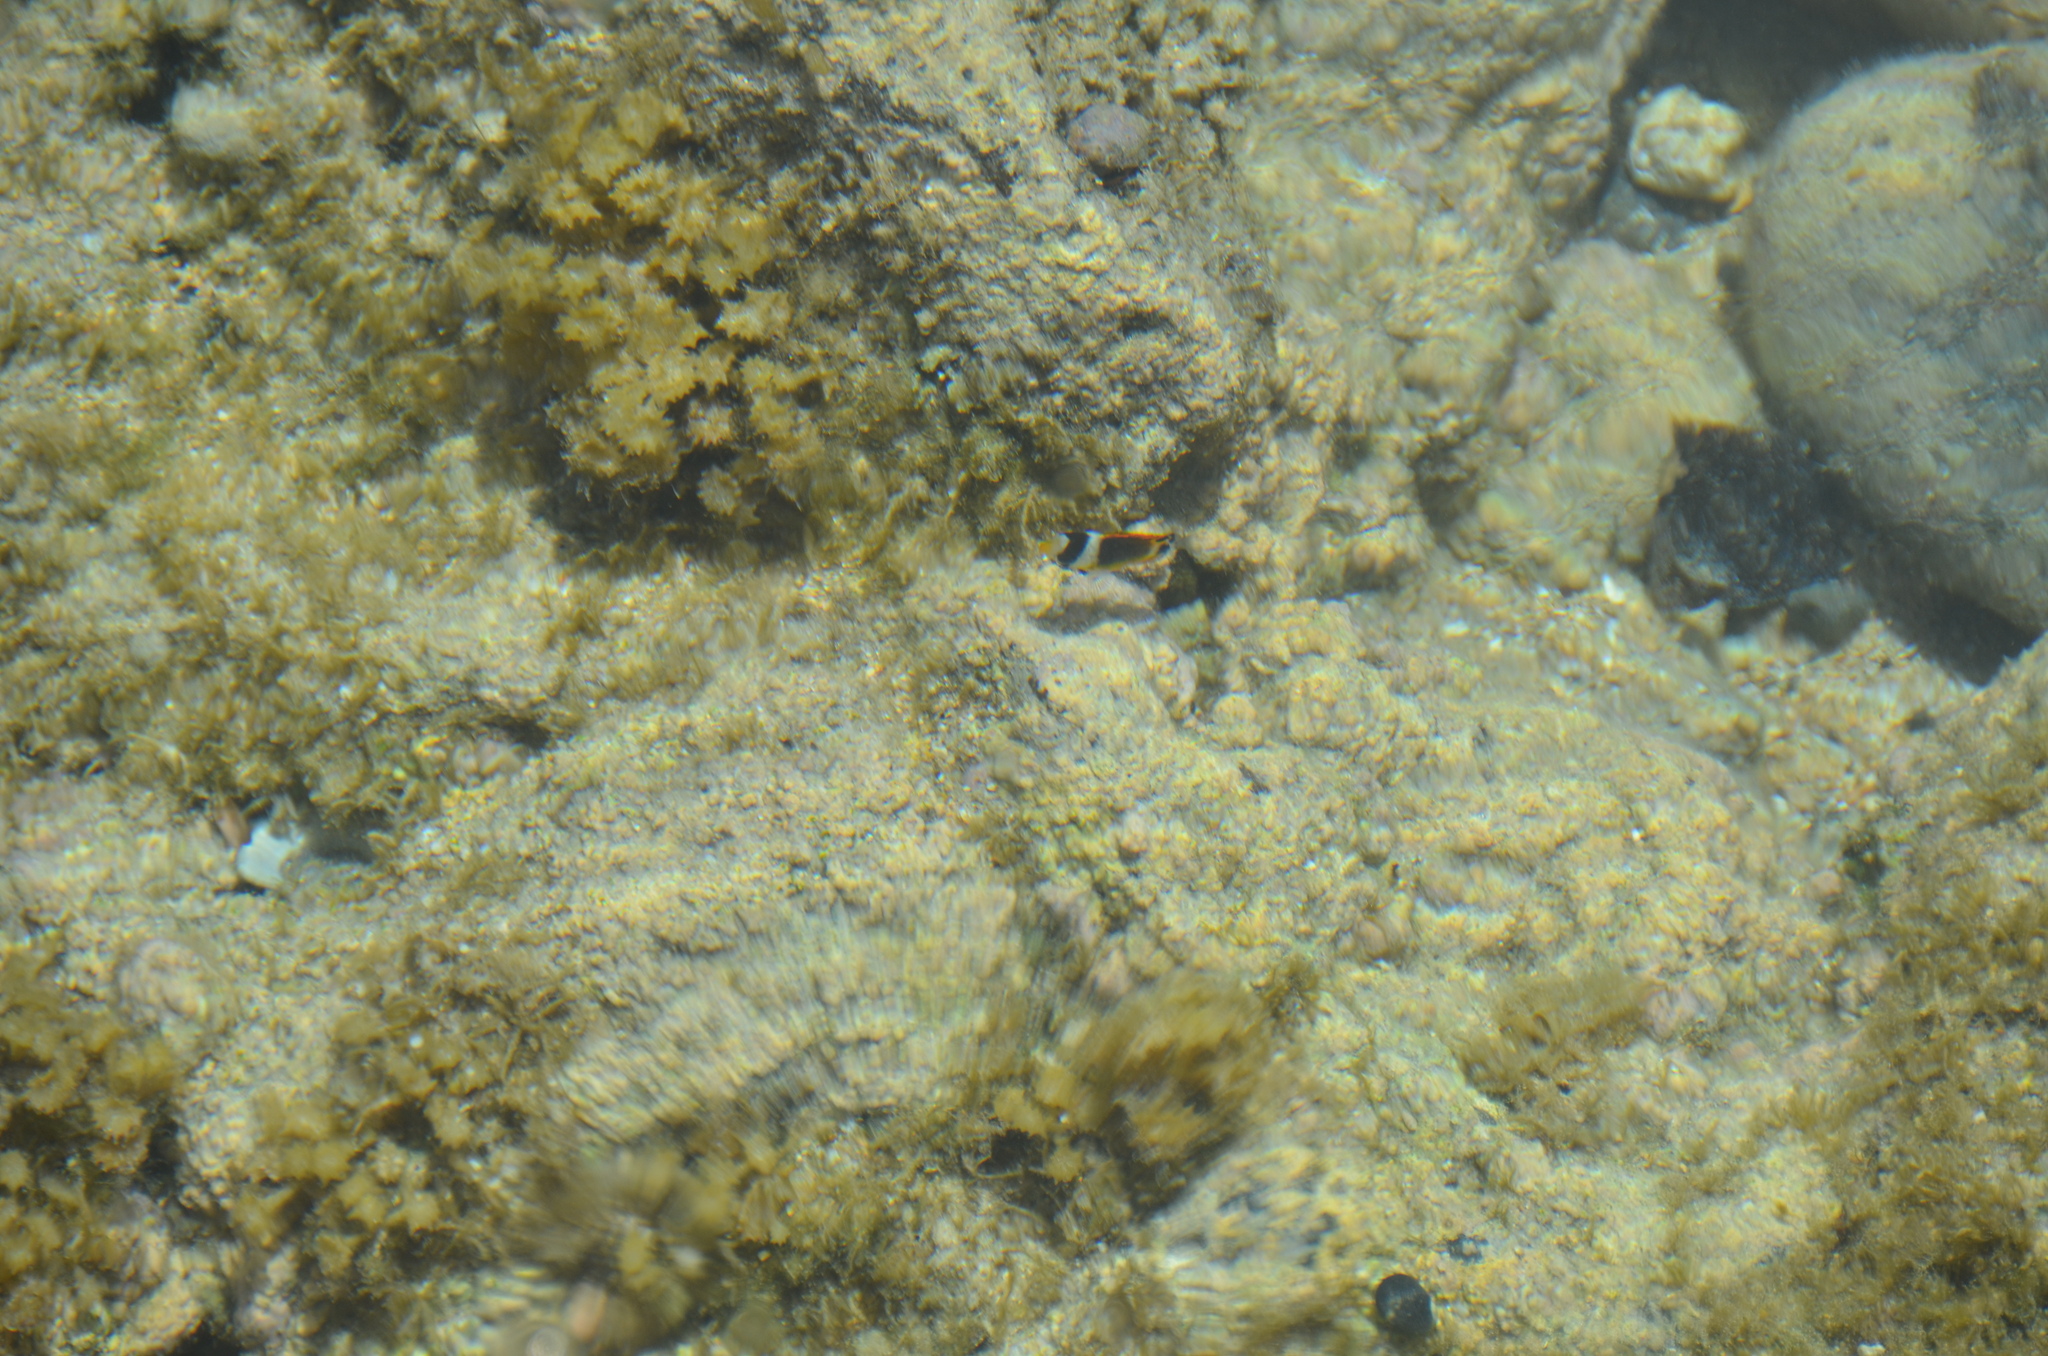
Chaetodon lunula (Raccoon Butterflyfish)